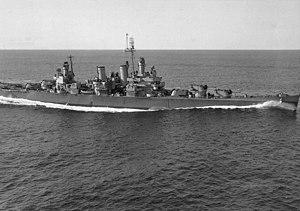
L'USS Savannah (CL-42) est un croiseur léger de classe Brooklyn construit pour l'United States Navy dans les années 1930. Il est le quatrième navire baptisé du nom de la principale ville de l'état de Georgie.